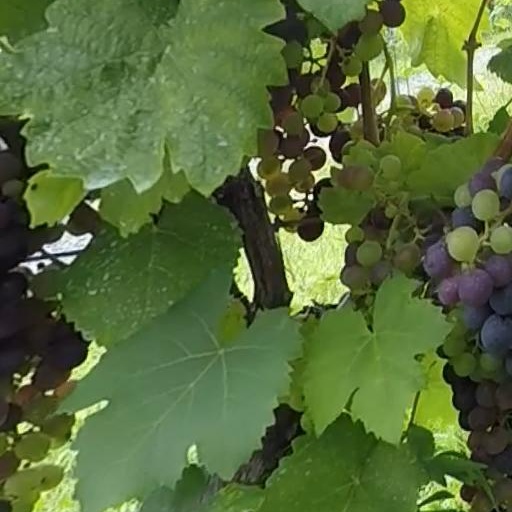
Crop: grape